Thales of Miletus

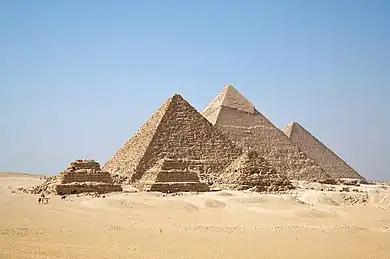
Thales may have been educated in Egypt.

Several ancient authors assume that Thales, at one point in his life, visited Egypt, where he learned about geometry. It is considered possible that Thales visited Egypt, since Miletus had a permanent colony there (namely Naucratis). It is also said Thales had close contacts with the priests of Thebes who instructed him, or even that he instructed "them" in geometry. It is also possible Thales knew about Egypt from accounts of others, without actually visiting it.